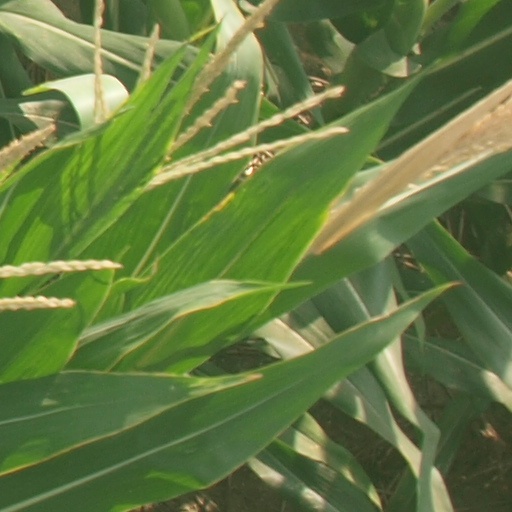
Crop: maize; corn